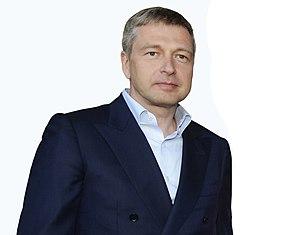
PrésidC
Valère Germain, né le 17 avril 1990 à Marseille, est un footballeur français qui évolue au poste d'avant-centre à l'Olympique de Marseille. Il est le fils du footballeur Bruno Germain.